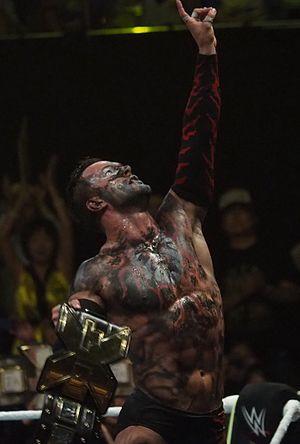
Finn Bálor, de son vrai nom Fergal Devitt, est un catcheur irlandais. Il travaille actuellement à la World Wrestling Entertainment, dans la division NXT.